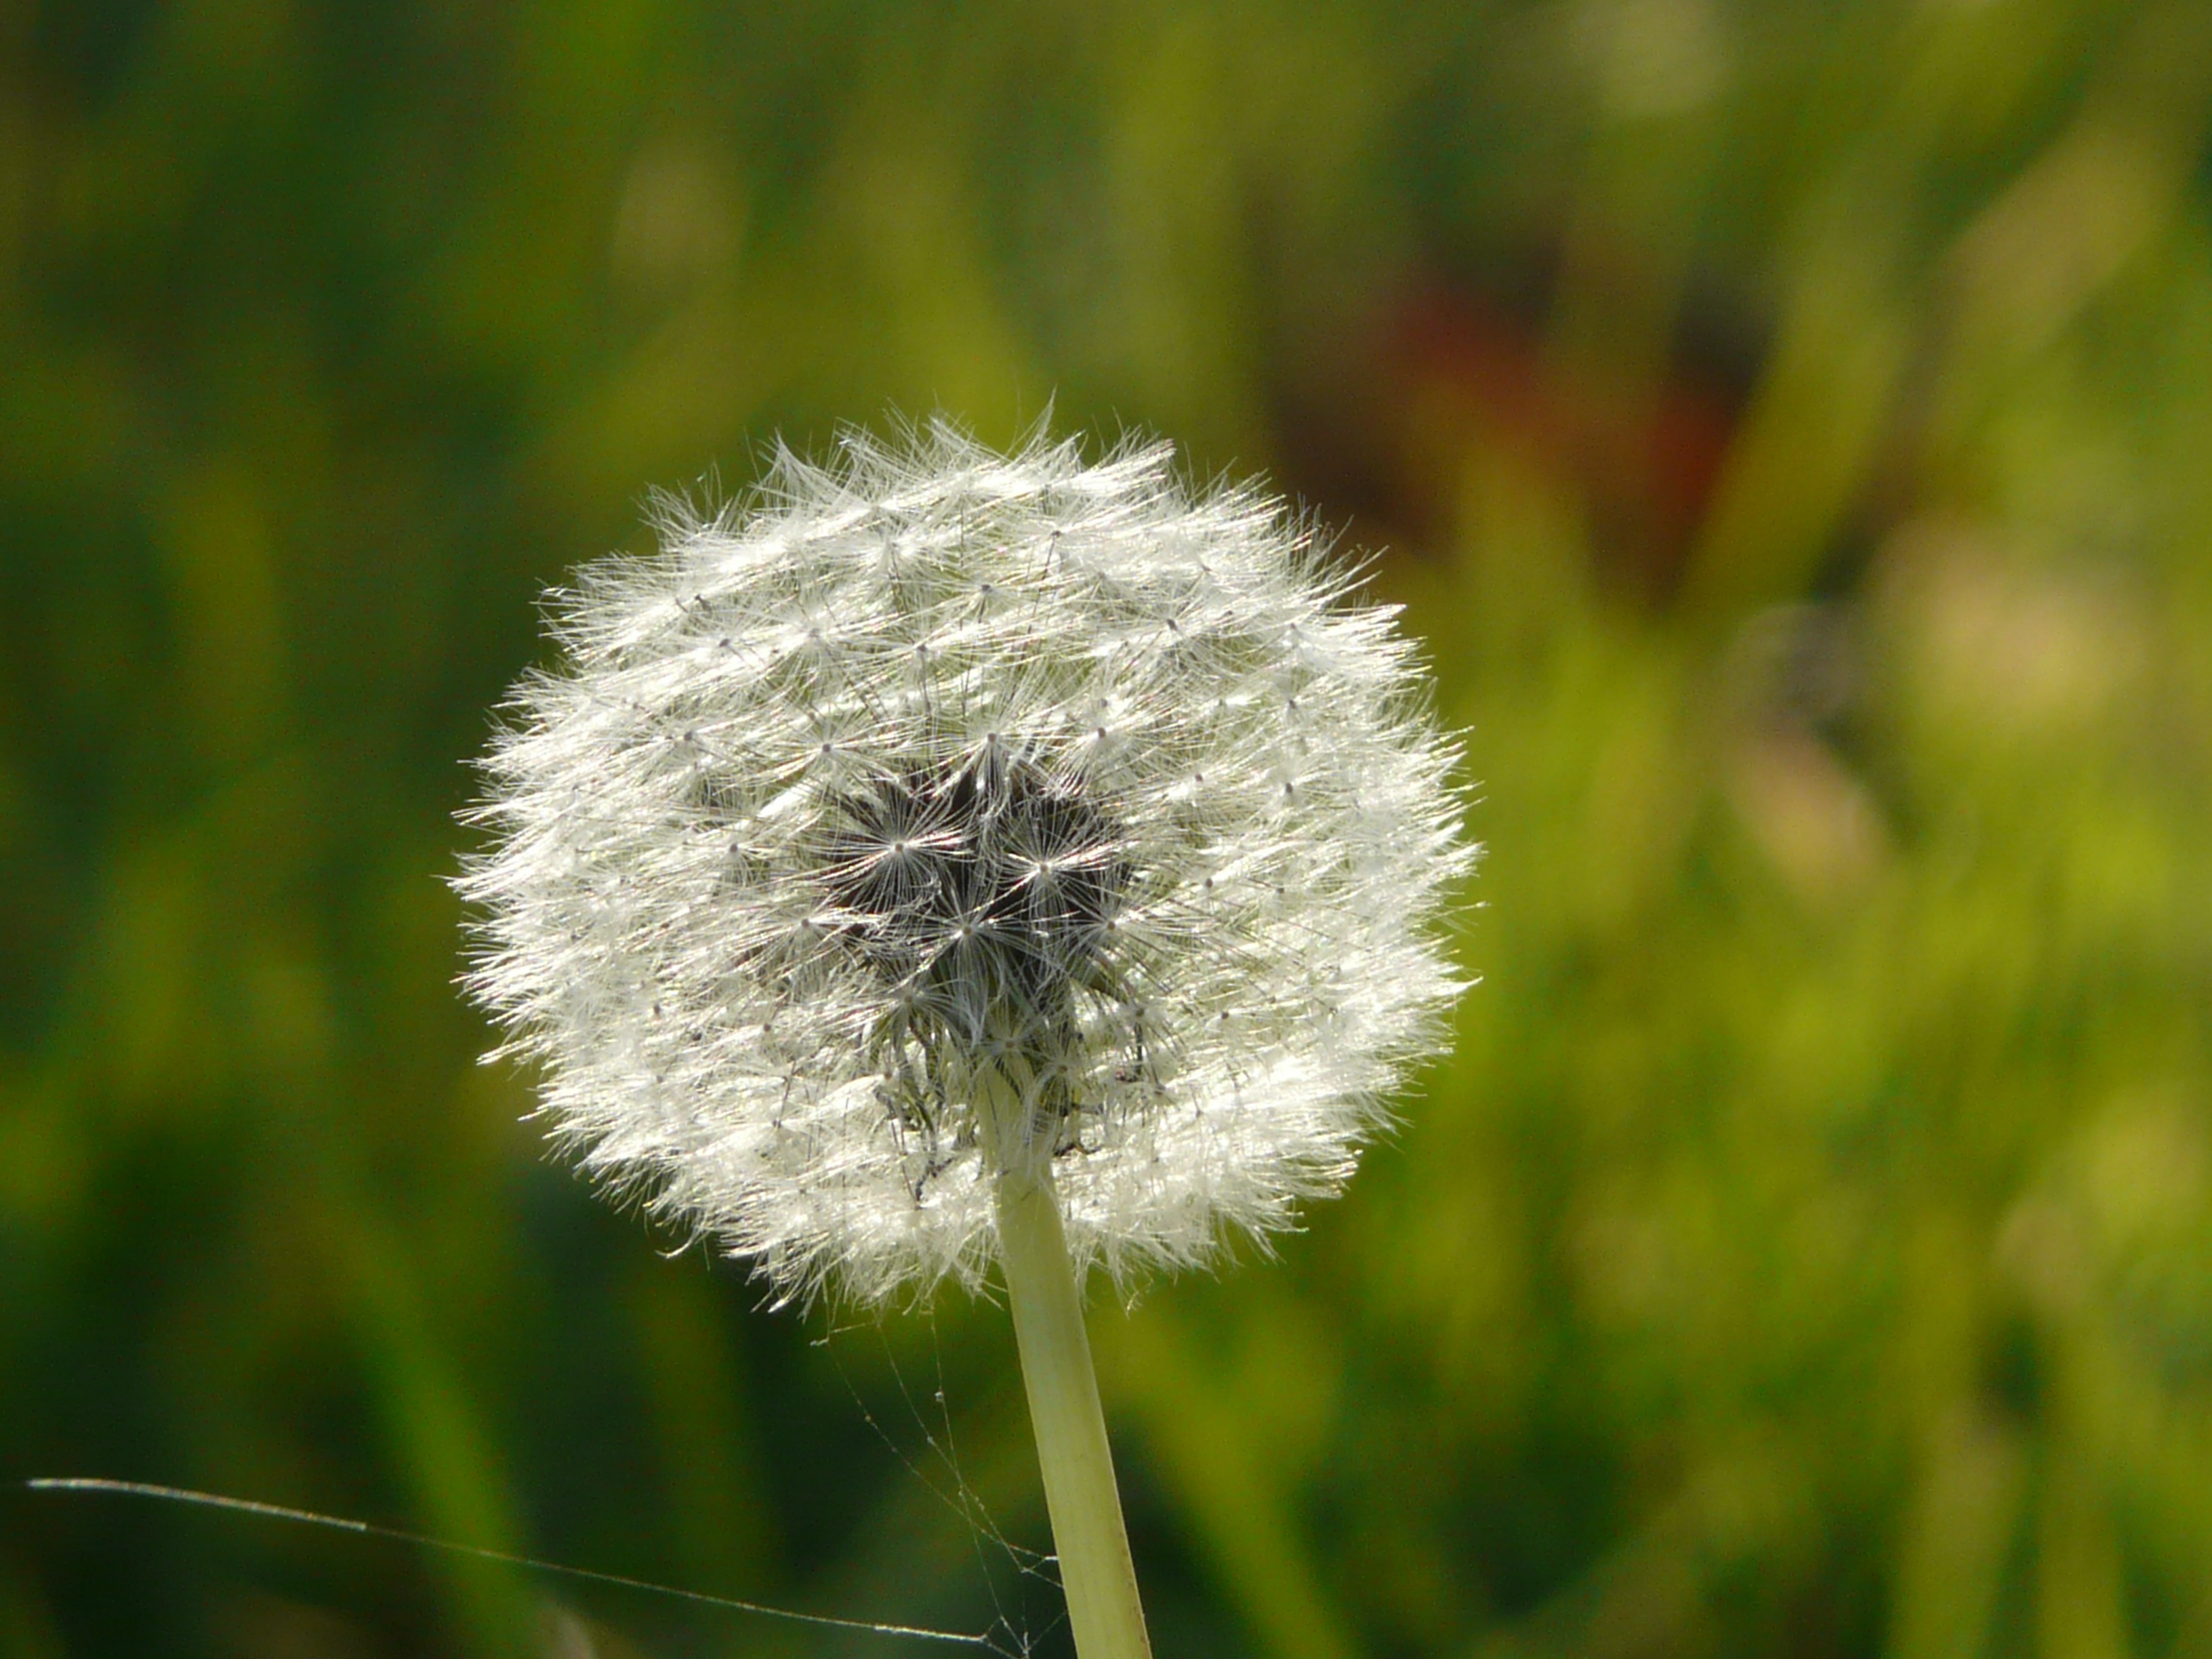
nature, grass, plant, field, meadow, dandelion, prairie, flower, fly, green, umbrella, botany, flora, wildflower, close up, grassland, asteraceae, taraxacum, head, hairy, fruits, composites, macro photography, inflorescence, flowering plant, common dandelion, daisy family, screen pilot, pappus, taraxacum sect ruderalia, grass family, plant stem, land plant, flight screens, achaenen